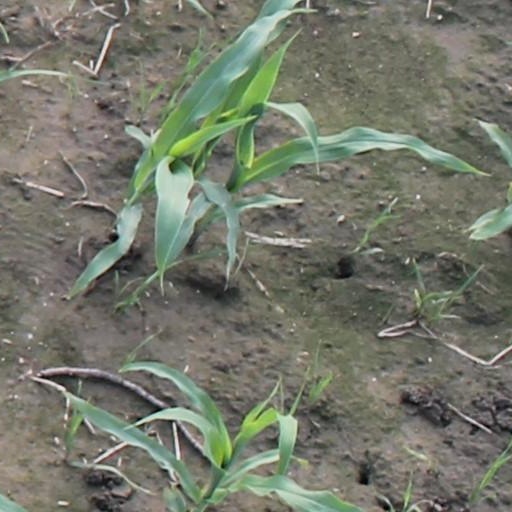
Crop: maize; corn